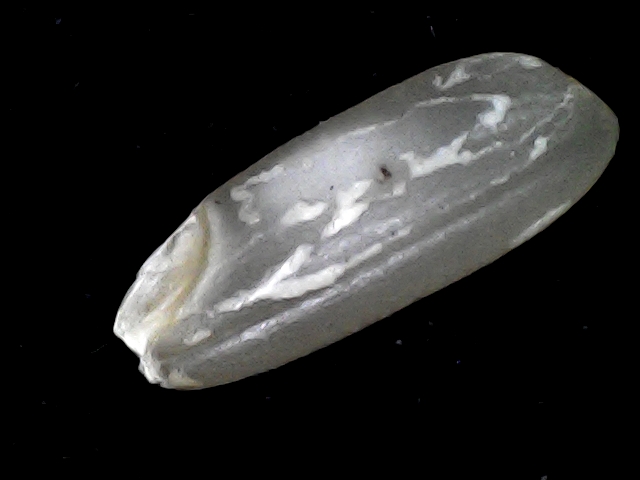
Rice variety: BD91